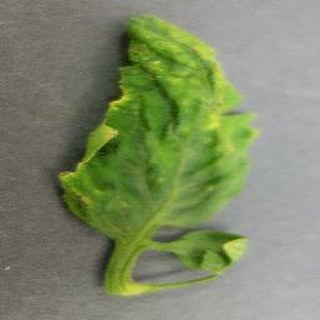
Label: tomato_yellow_leaf_curl_virus